Eye Manor

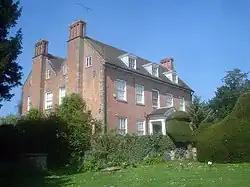
"An astonishing surprise" within a "noncommittal exterior"

Eye Manor is a Carolean manor house in Eye, Herefordshire, England. It dates from the late 17th century and was built for Ferdinando Gorges. Noted for its interior plasterwork, the house is a Grade I listed building.